History of the Caribbean

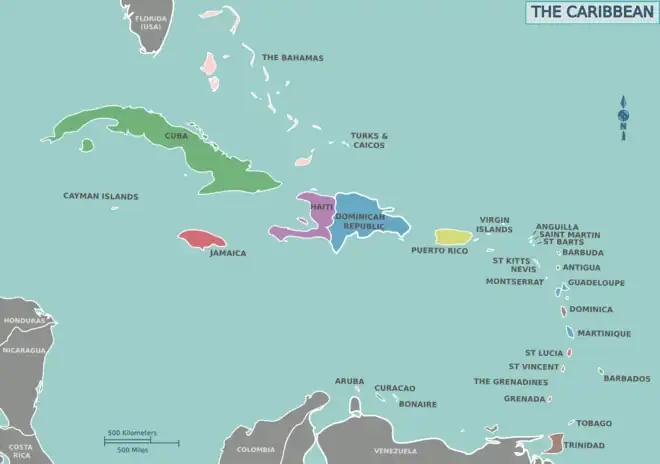
Contemporary political map of the Caribbean

The history of the Caribbean reveals the region's significant role in the colonial struggles of the European powers since the 15th century. In the modern era, it remains strategically and economically important. In 1492, Christopher Columbus landed in the Caribbean and claimed the region for Spain. The following year, the first Spanish settlements were established in the Caribbean. Although the Spanish conquests of the Aztec empire and the Inca empire in the early sixteenth century made Mexico and Peru more desirable places for Spanish exploration and settlement, the Caribbean remained strategically important.